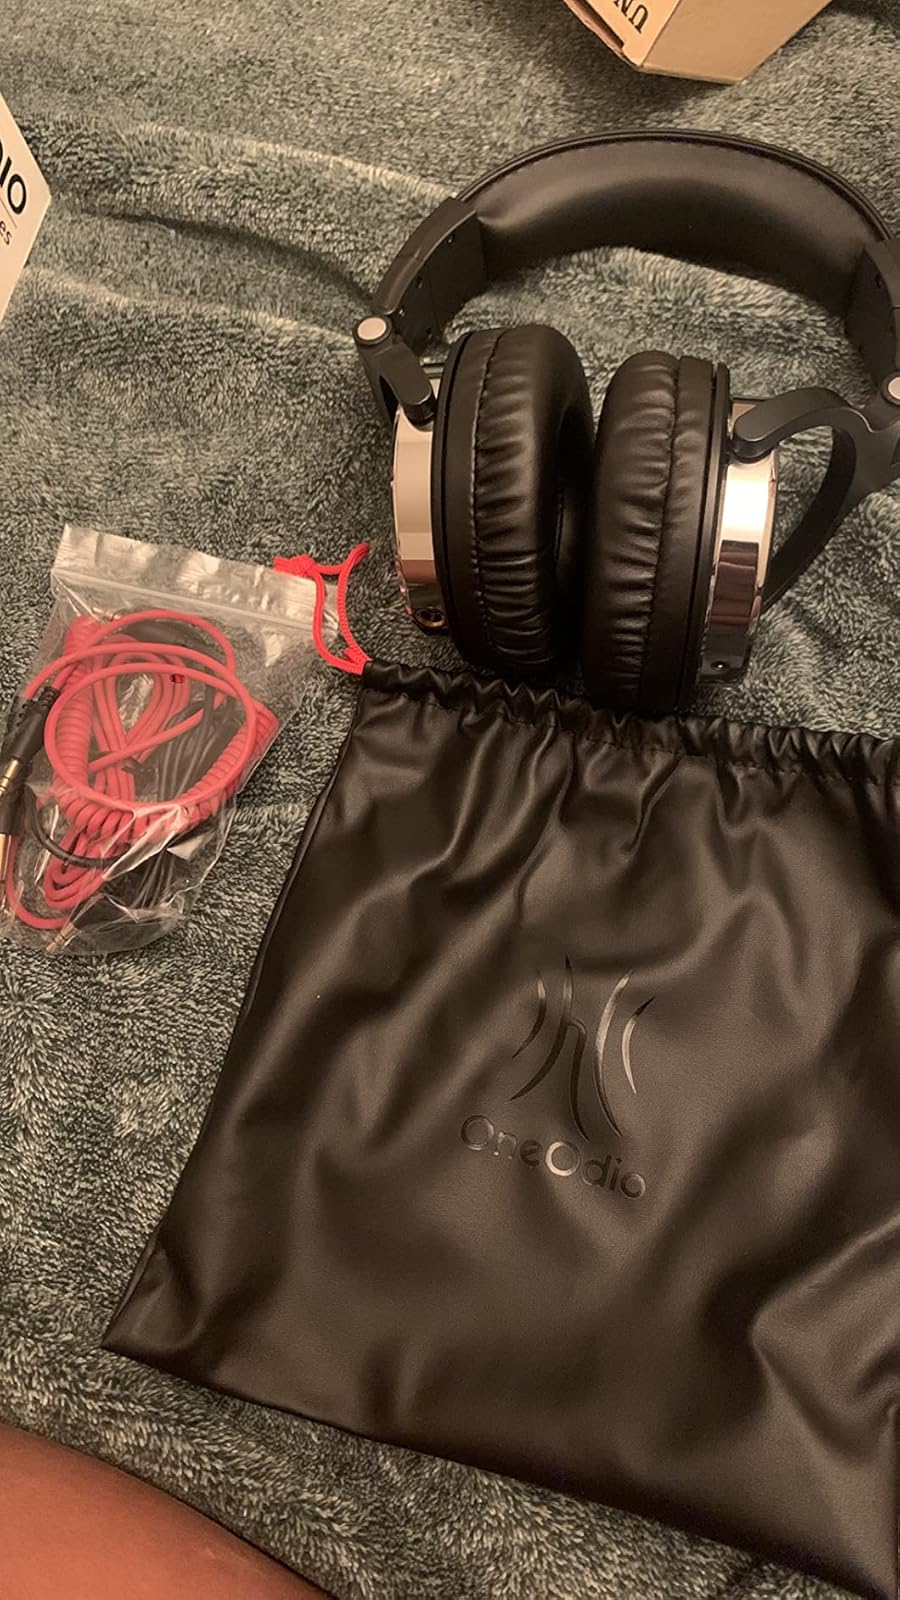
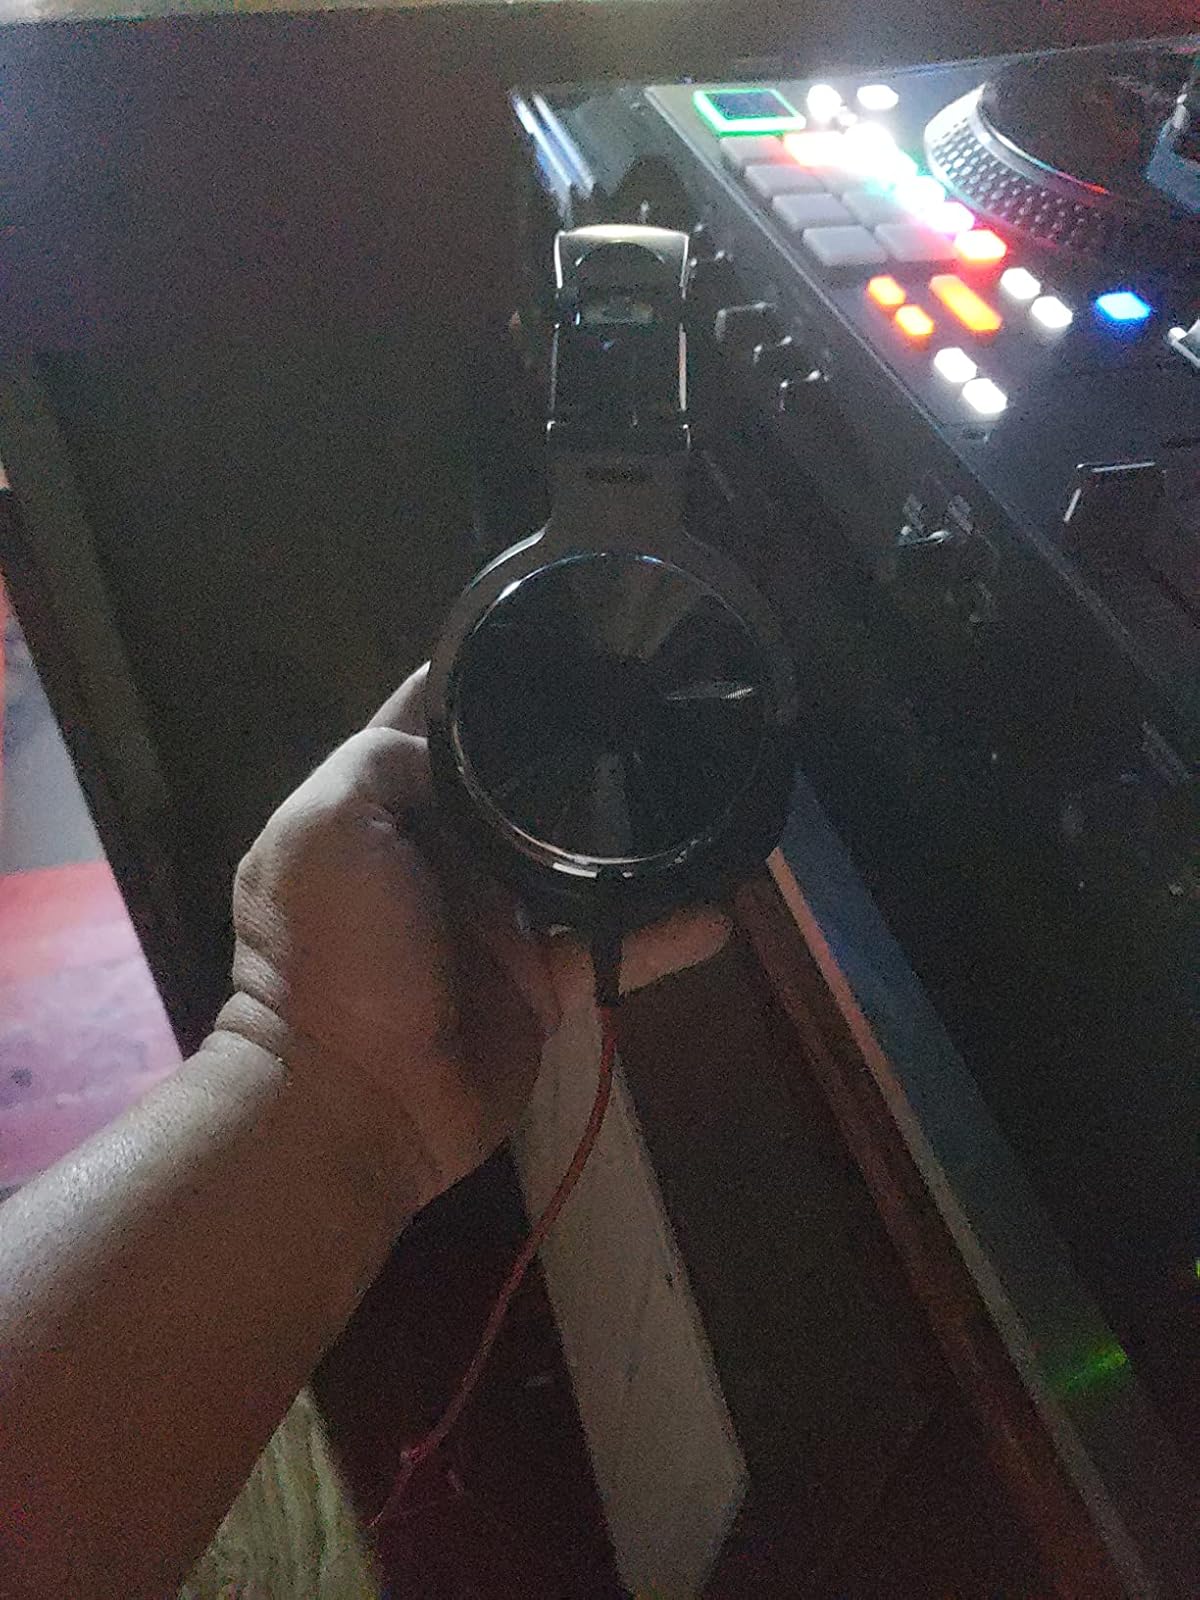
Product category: headphones
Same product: yes